Gauranga

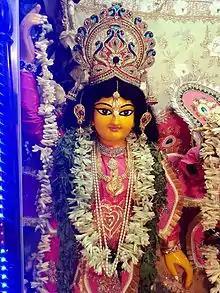
A Murti (Deity) of Lord Shri Gauranga Mahaprabhu

Gauranga is another name for Chaitanya Mahaprabhu (or Gauranga Mahaprabhu), the 16th century founder of Gaudiya Vaishnavism. The term "Gauranga Mahaprabhu" references Chaitanya possessing the golden complexion of the goddess Radha as an avatar of Krishna.